Trebević

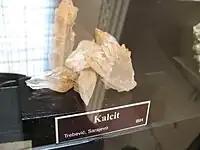
Calcite crystal found at Trebević mountain around Sarajevo; Bosnia and Herzegovina on display at National Museum of Bosnia and Herzegovina.

The area is known to contain quartz, siderite, and calcite crystal deposits, and one such item is on display in Sarajevo at the National Museum of Bosnia and Herzegovina.